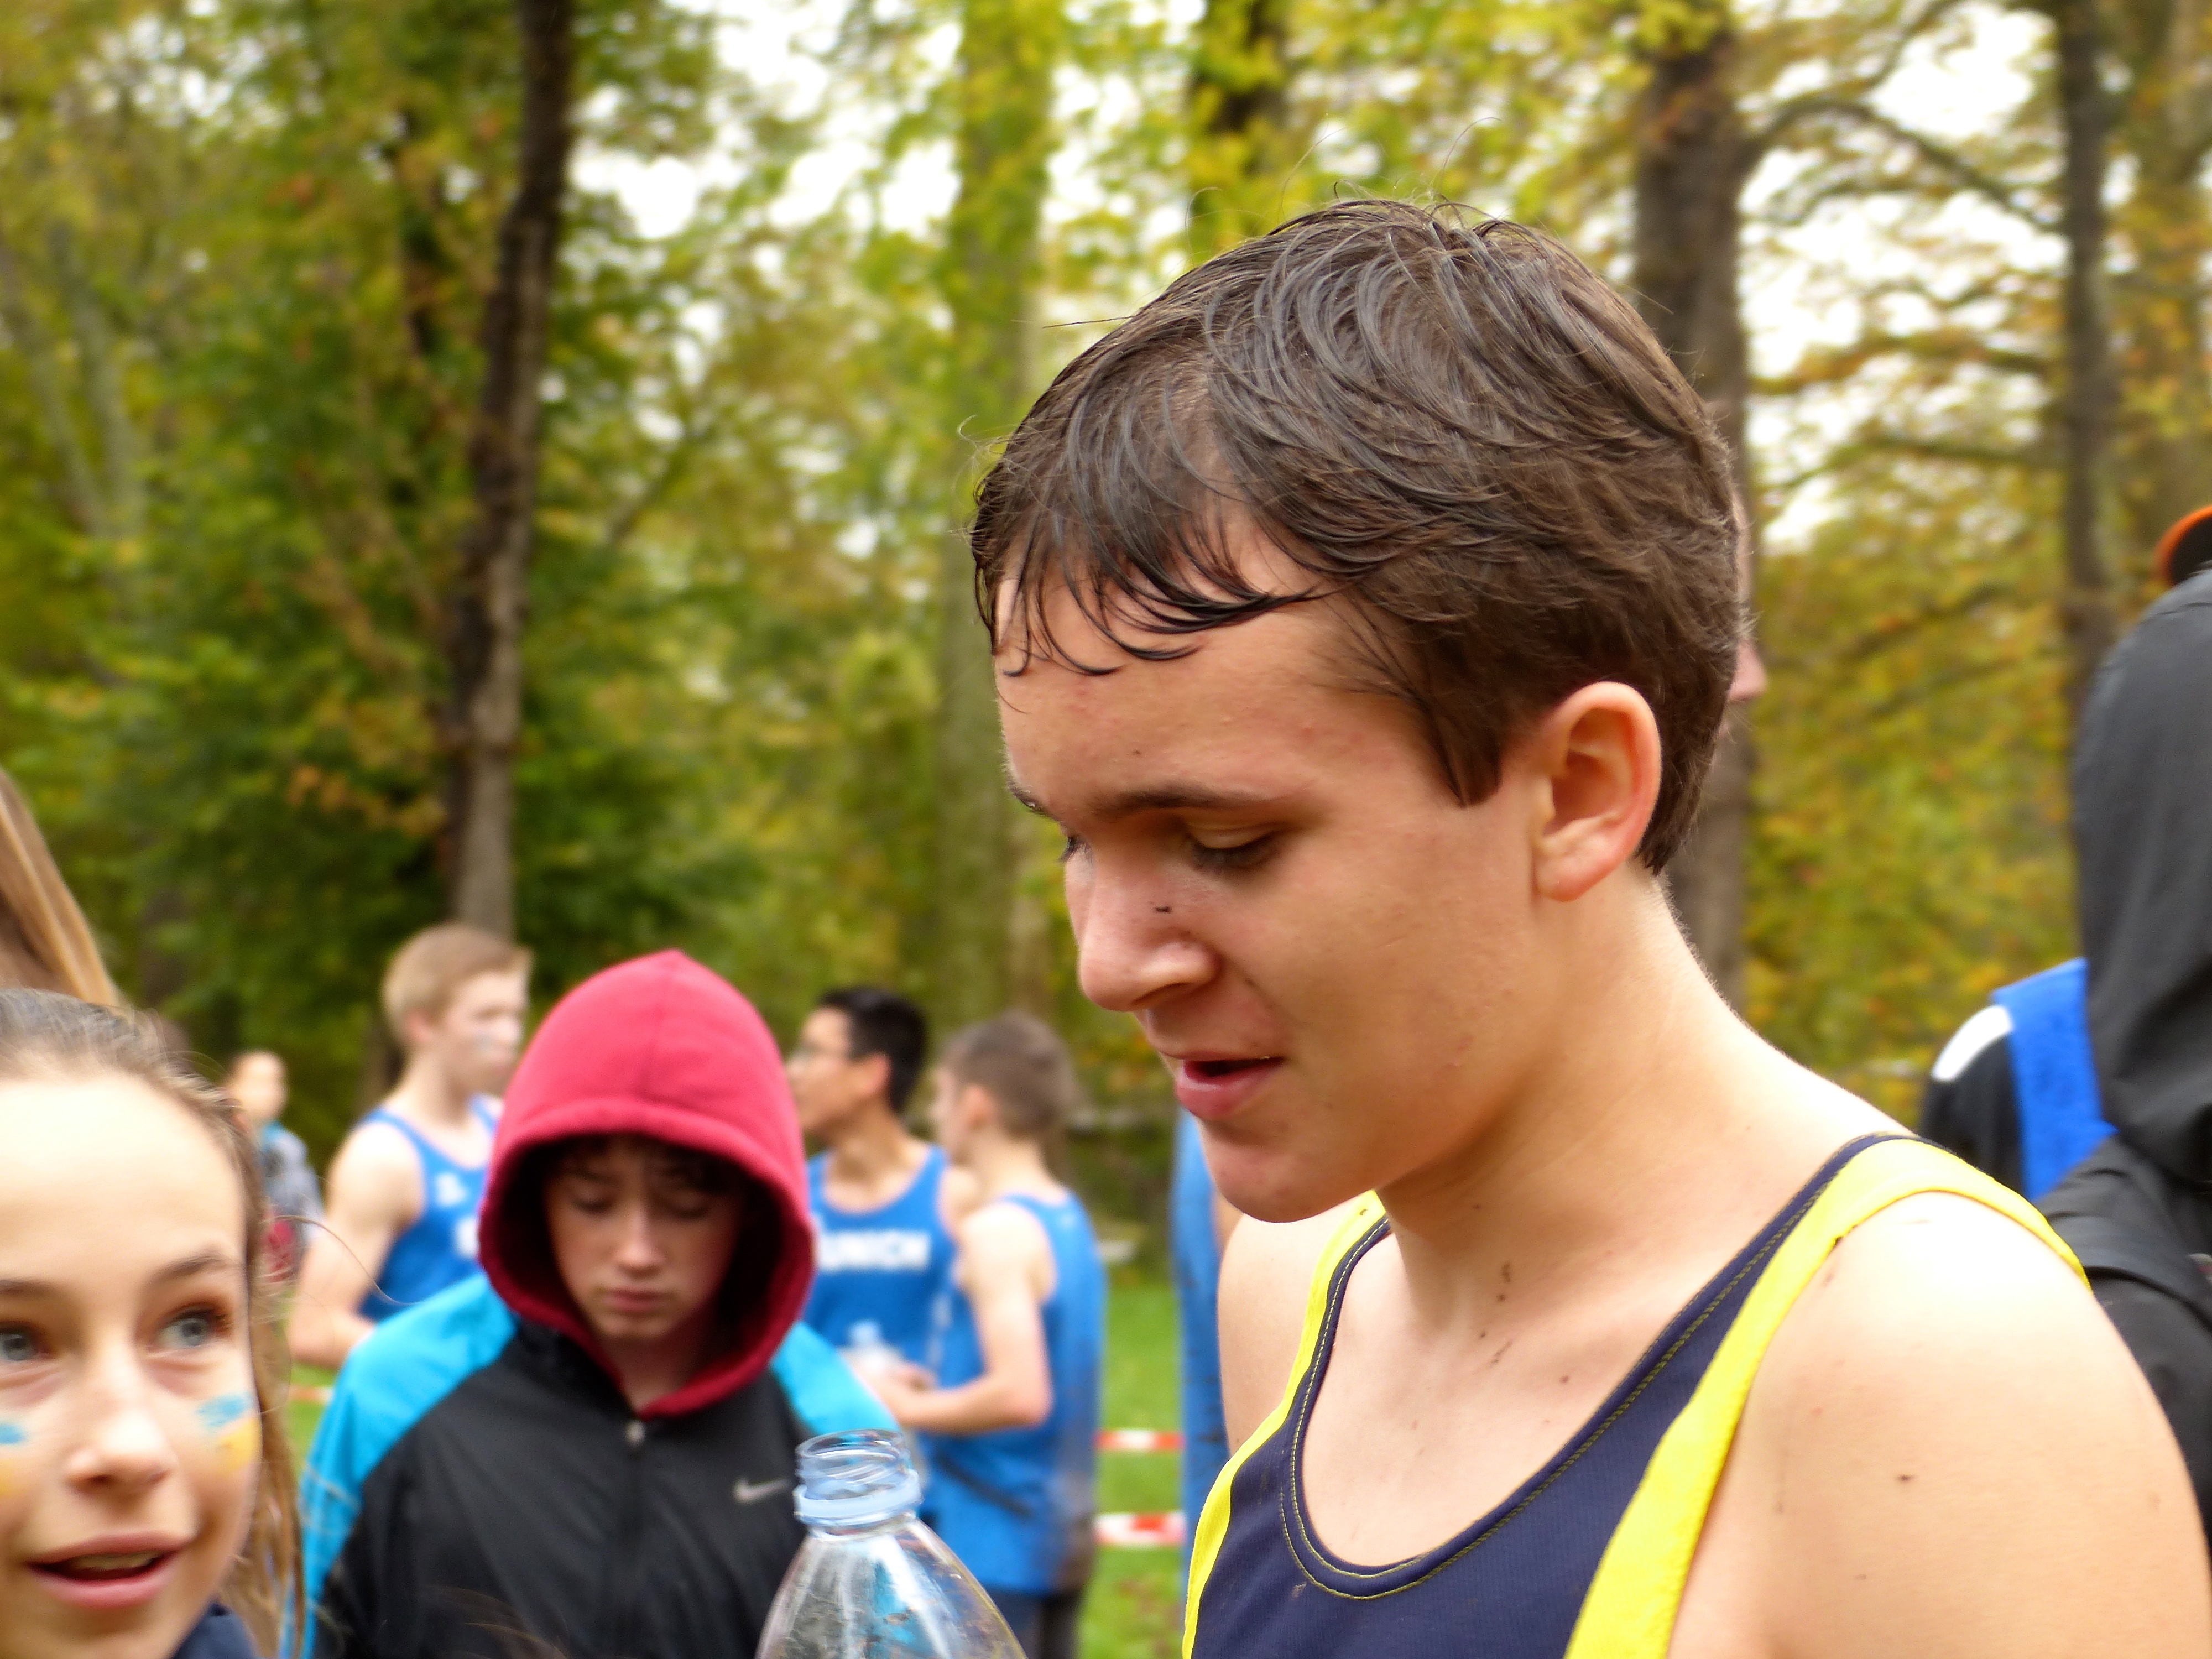
person, people, running, run, paris, country, recreation, france, high, child, jogging, cross, race, international, girls, sports, boys, school, runners, championship, endurance, junior, highschool, varsity, athletics, isst, tournament, xc, schools, parcdestcloud, physical exercise, outdoor recreation, human action, endurance sports, long distance running